Cloud9

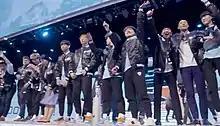
The London Spitfire won the 2018 Grand Finals.

On August 10, 2017, Activision Blizzard announced that Cloud9 had purchased a London-based franchise slot for the upcoming Overwatch League (OWL) for a reported million (million); with the requirement that all organizations in the OWL create separate business entities and branding, Cloud9 created the subsidiary under the name London Spitfire. On November 9, they disclosed their 12-player inaugural season roster, the maximum permitted, which was an amalgamation of their Cloud9 KongDoo team and OGN "Overwatch" APEX Season 4 champions GC Busan. On February 15, 2018, the Spitfire's European Overwatch Contenders team was announced as the British Hurricane.